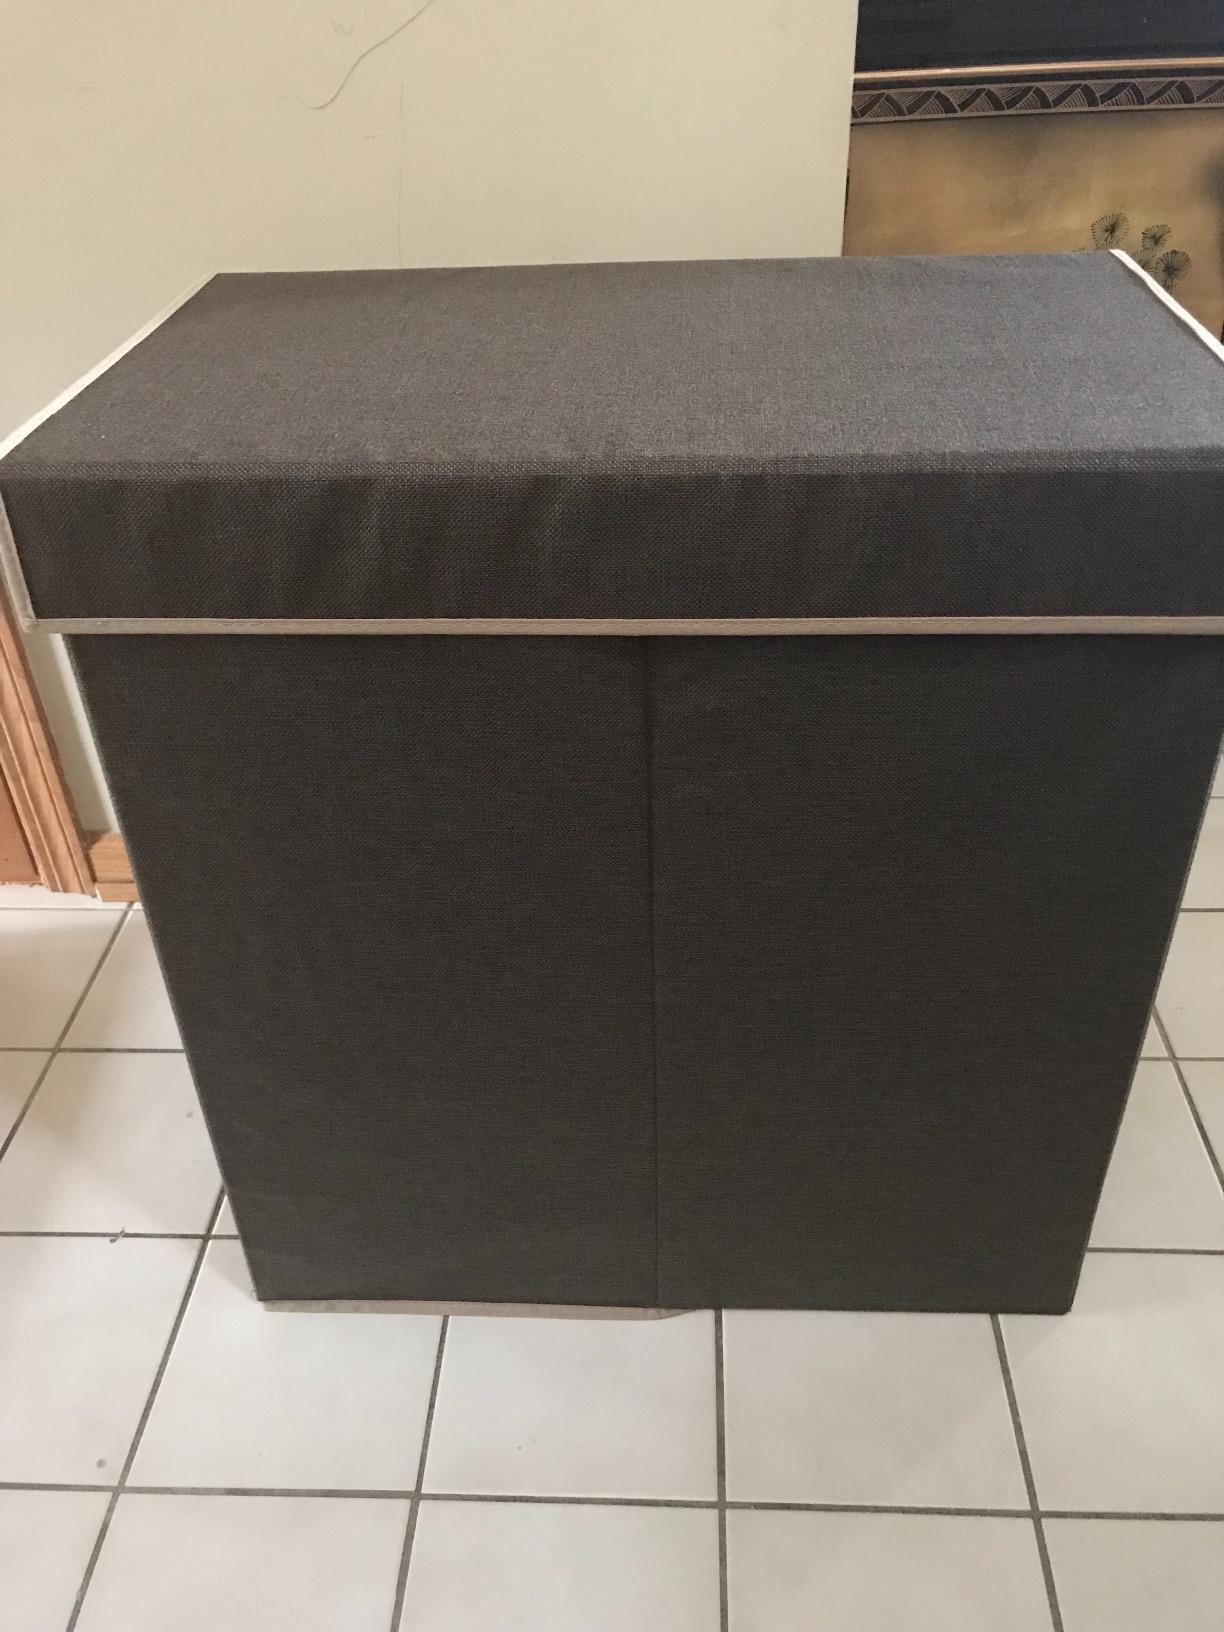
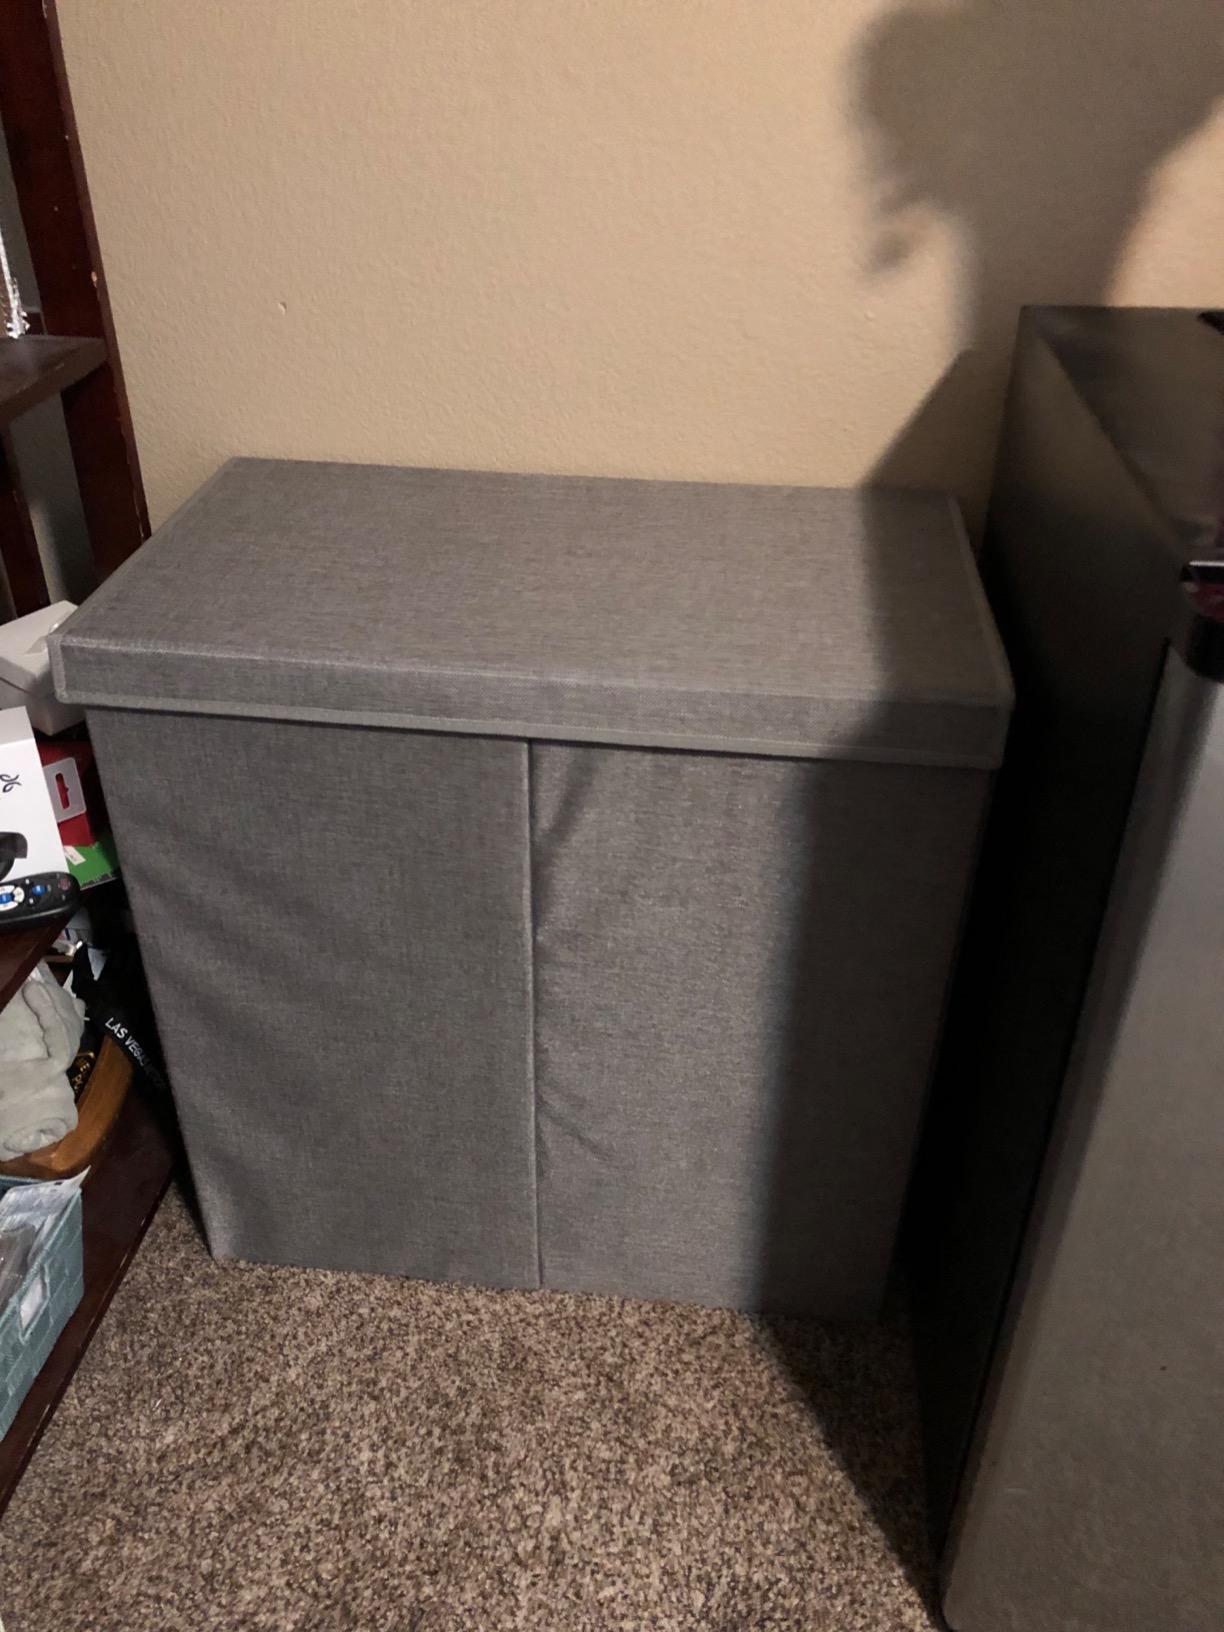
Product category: items_hamper
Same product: no